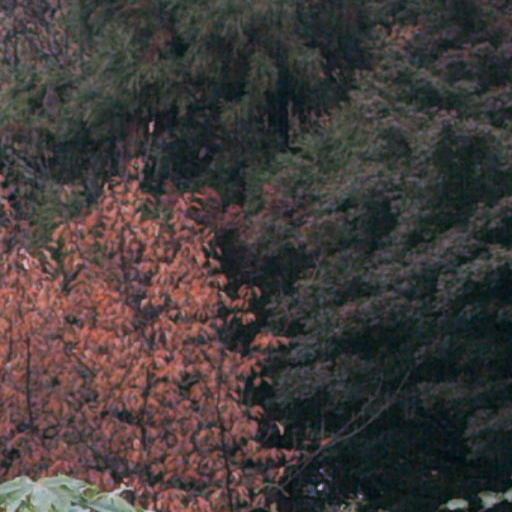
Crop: cassava